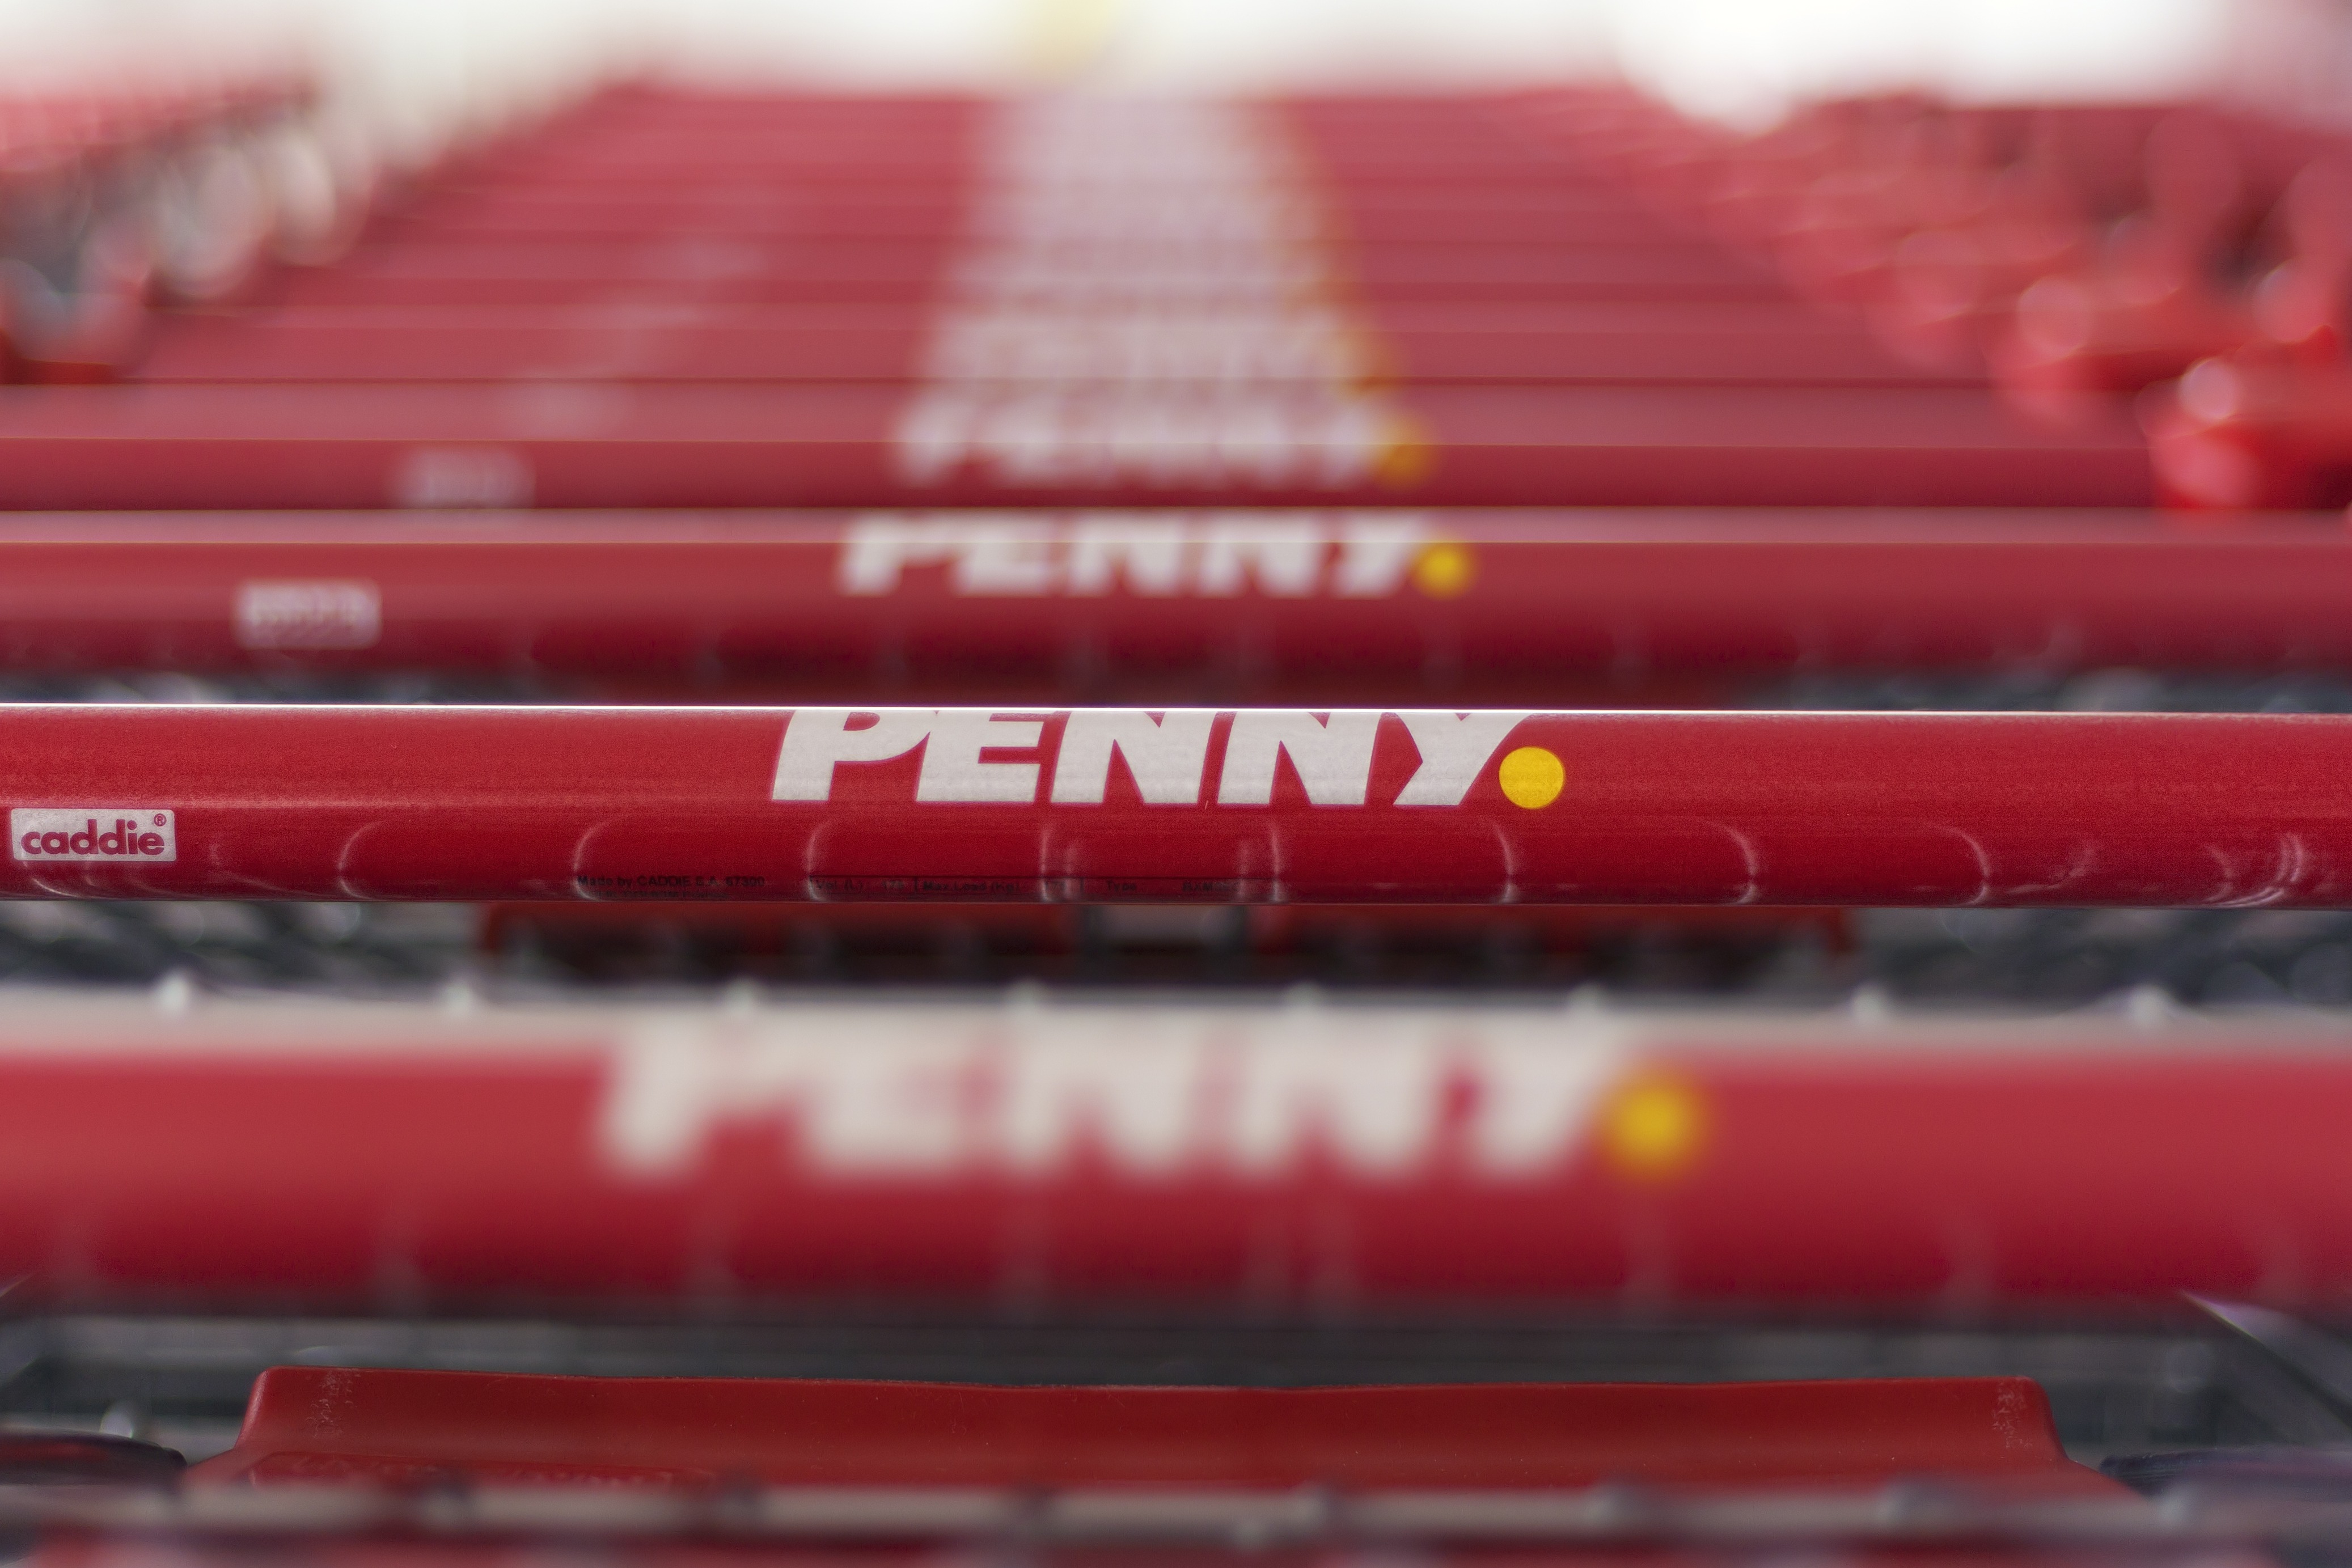
trolley, red, color, shopping, stadium, shopping cart